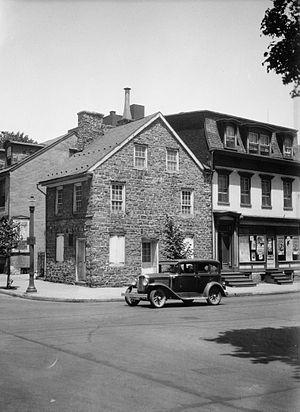
Parsons-Taylor House est une maison historique située à Easton, dans l'État de Pennsylvanie aux États-Unis. Elle a été construite entre 1753 et 1757 et comporte deux étages et demi. L'intérieur comporte un escalier circulaire en trois parties. La maison appartenait lors de sa création à George Taylor, qui y est mort. La maison est occupée par la section de George Taylor des Filles de la Révolution américaine depuis 1906.